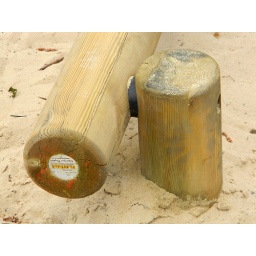
Try not to get sand in your shoes